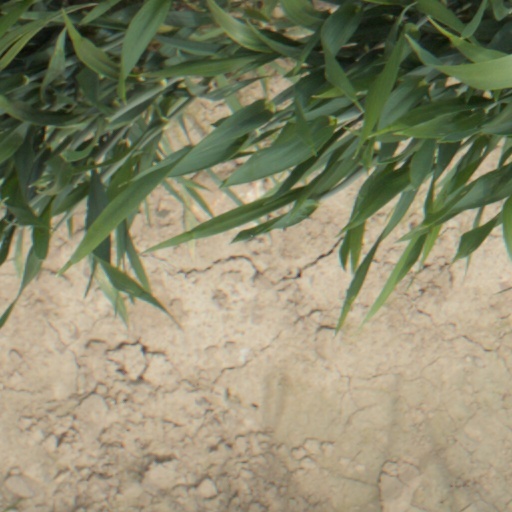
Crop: wheat